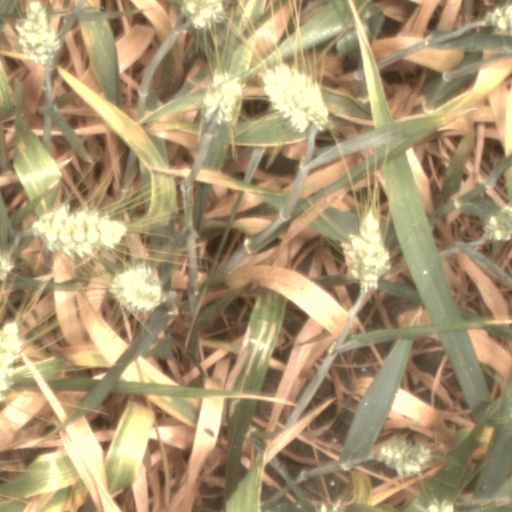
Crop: wheat